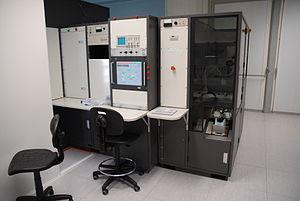
Implanteur ionique à la centrale de technologie du LAAS-CNRS à Toulouse, France. Русский: Вид спереди на установку для ионной имплантации в LAAS-CNRS, Тулуза, Франция